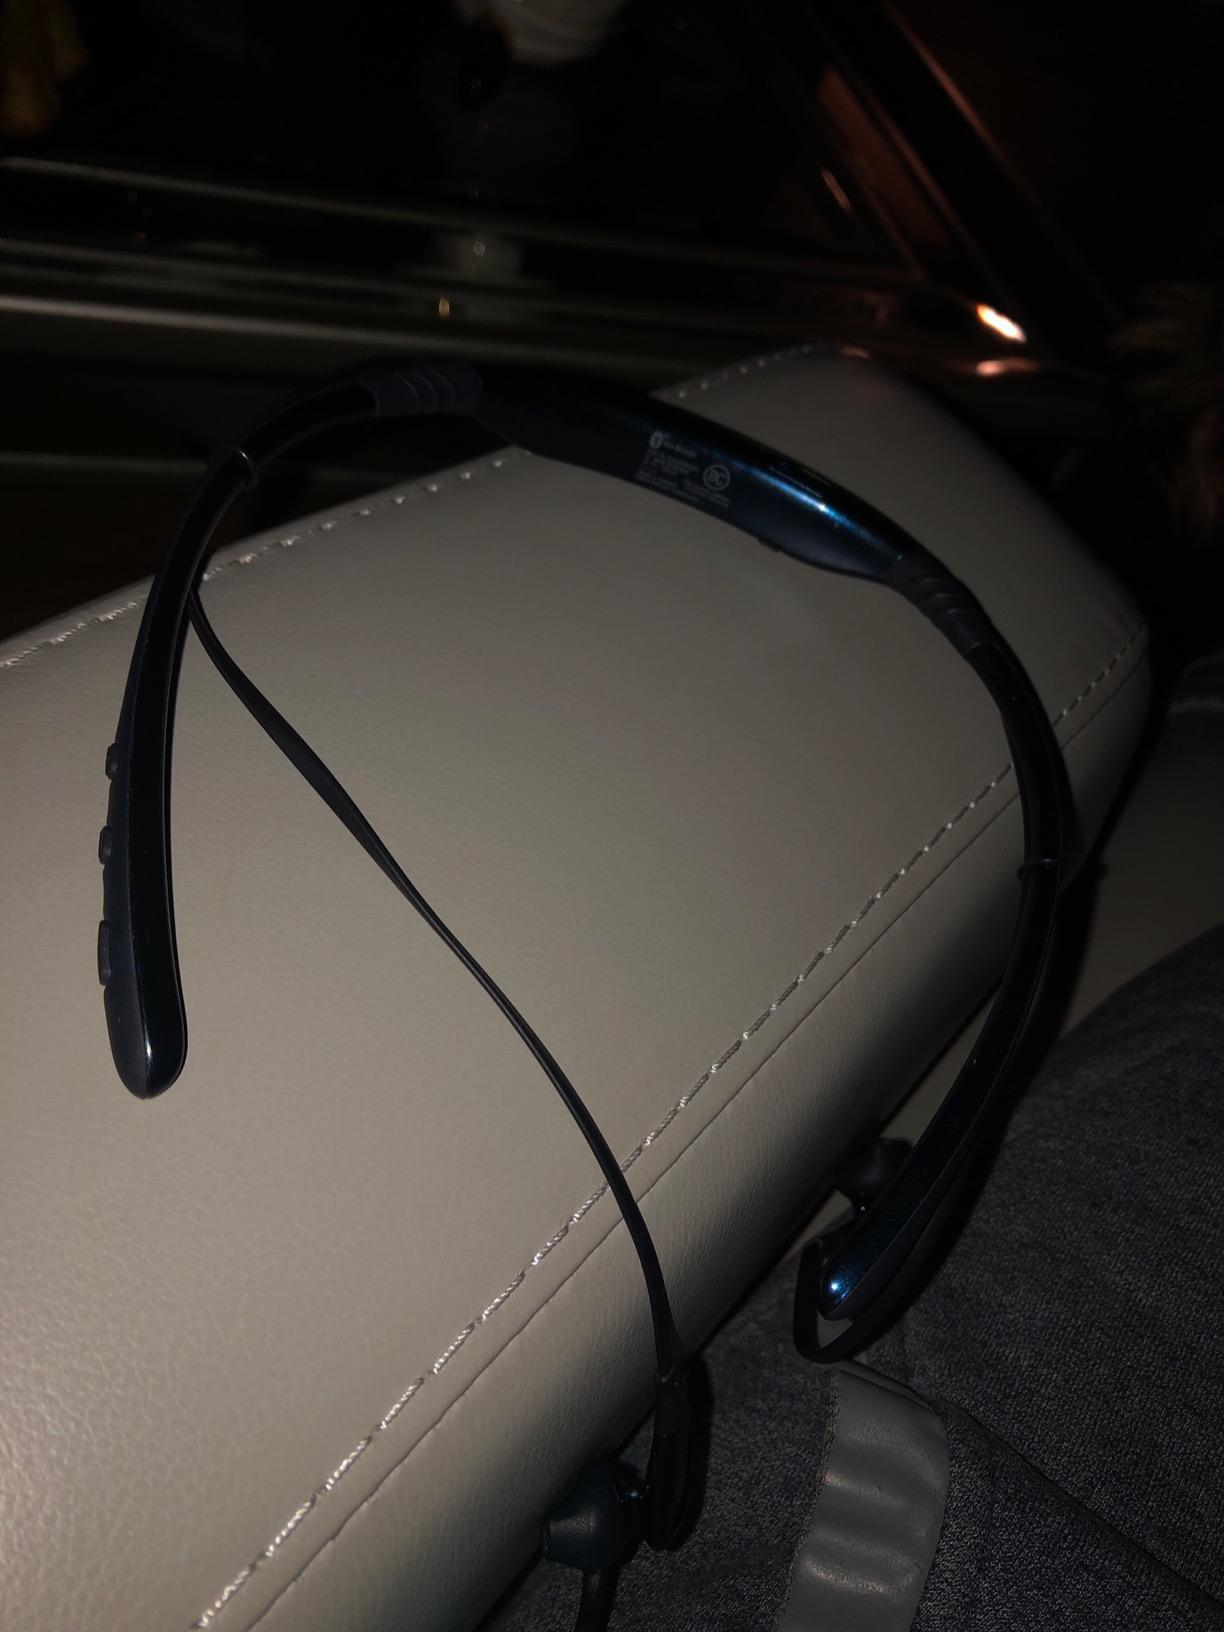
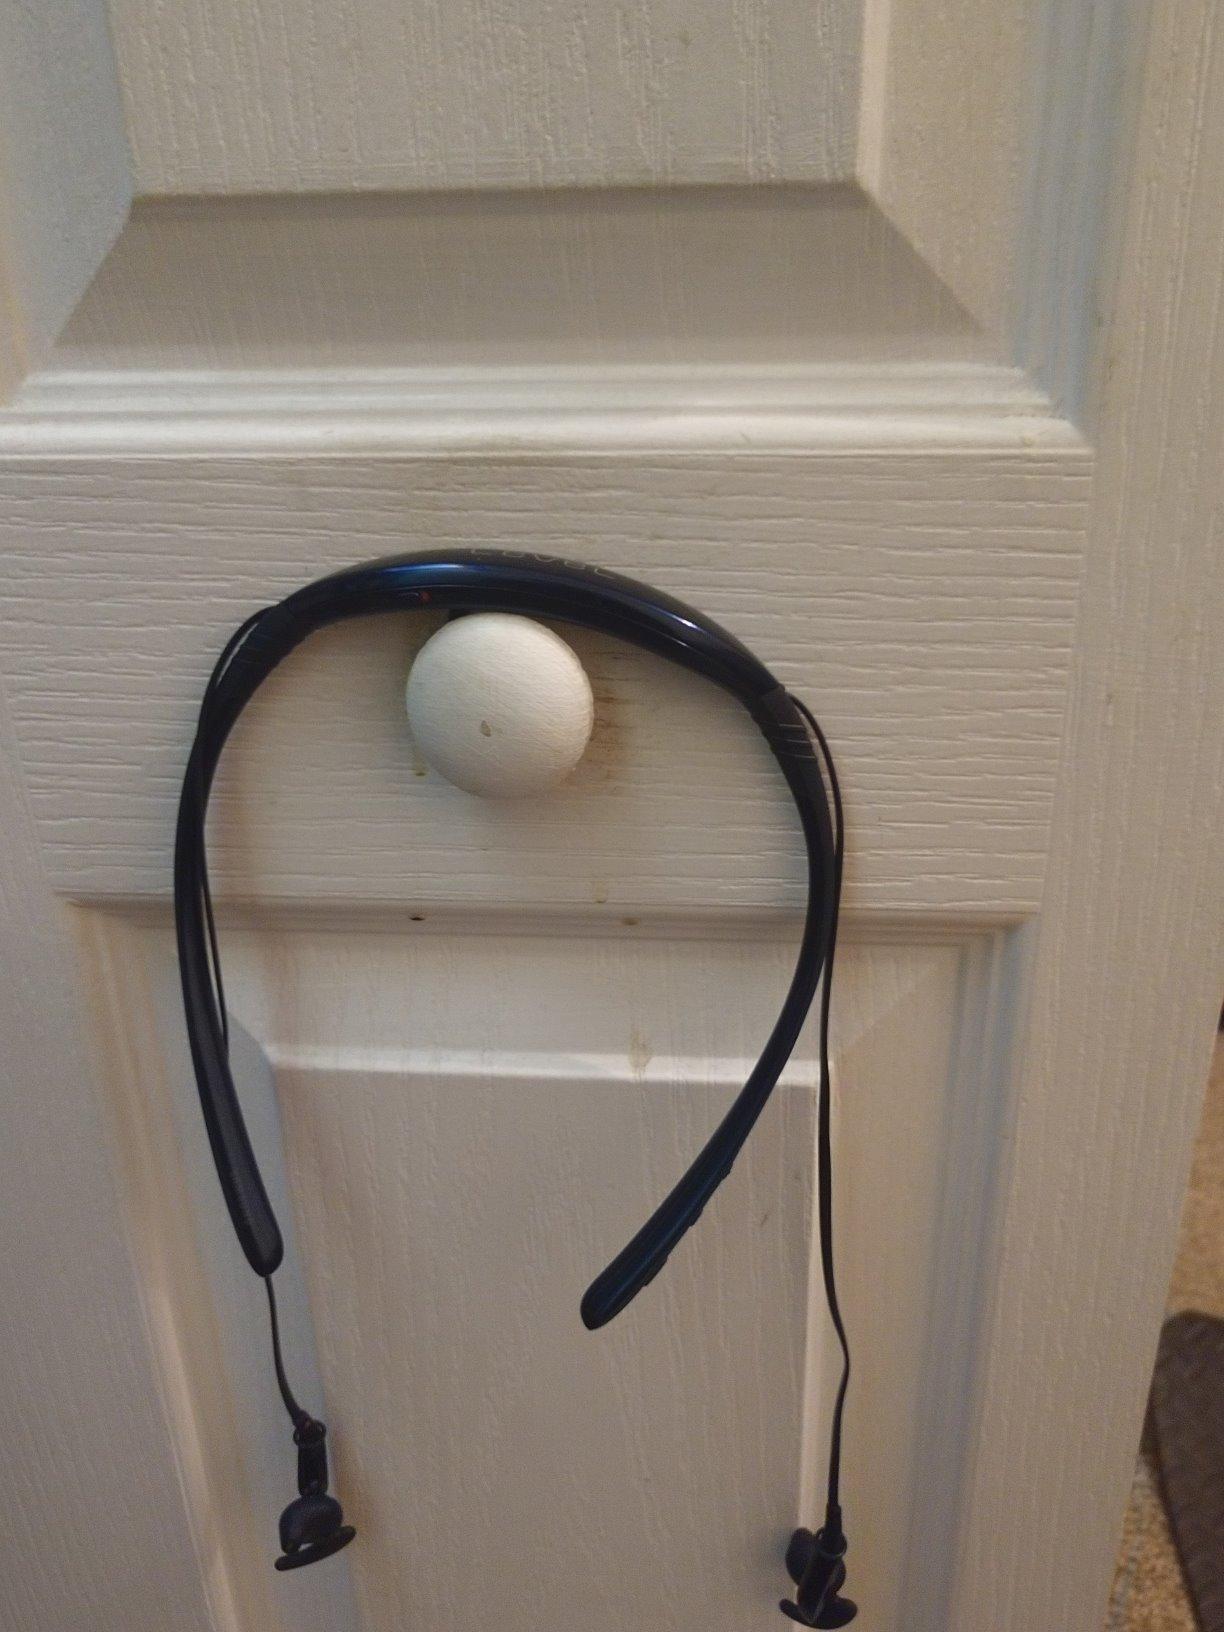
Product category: headphones
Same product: yes